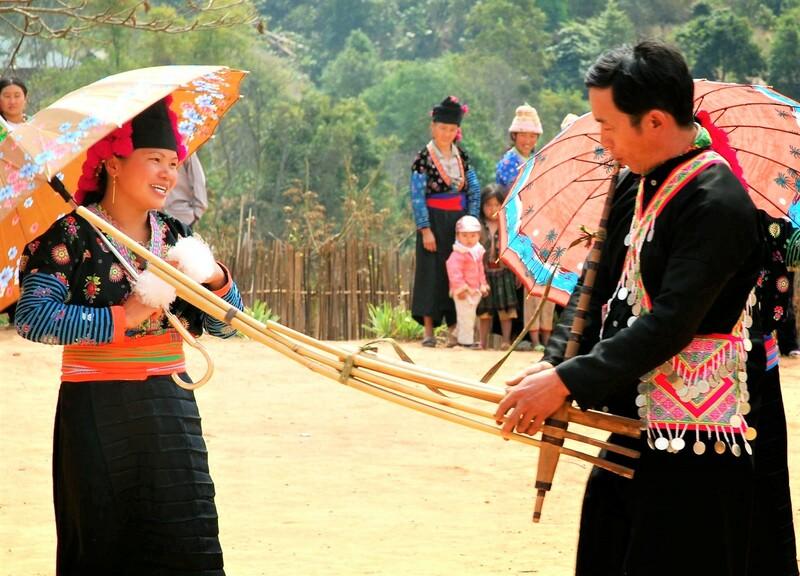
người phụ nữ đối diện người đàn ông đang cầm trên tay một chiếc ô